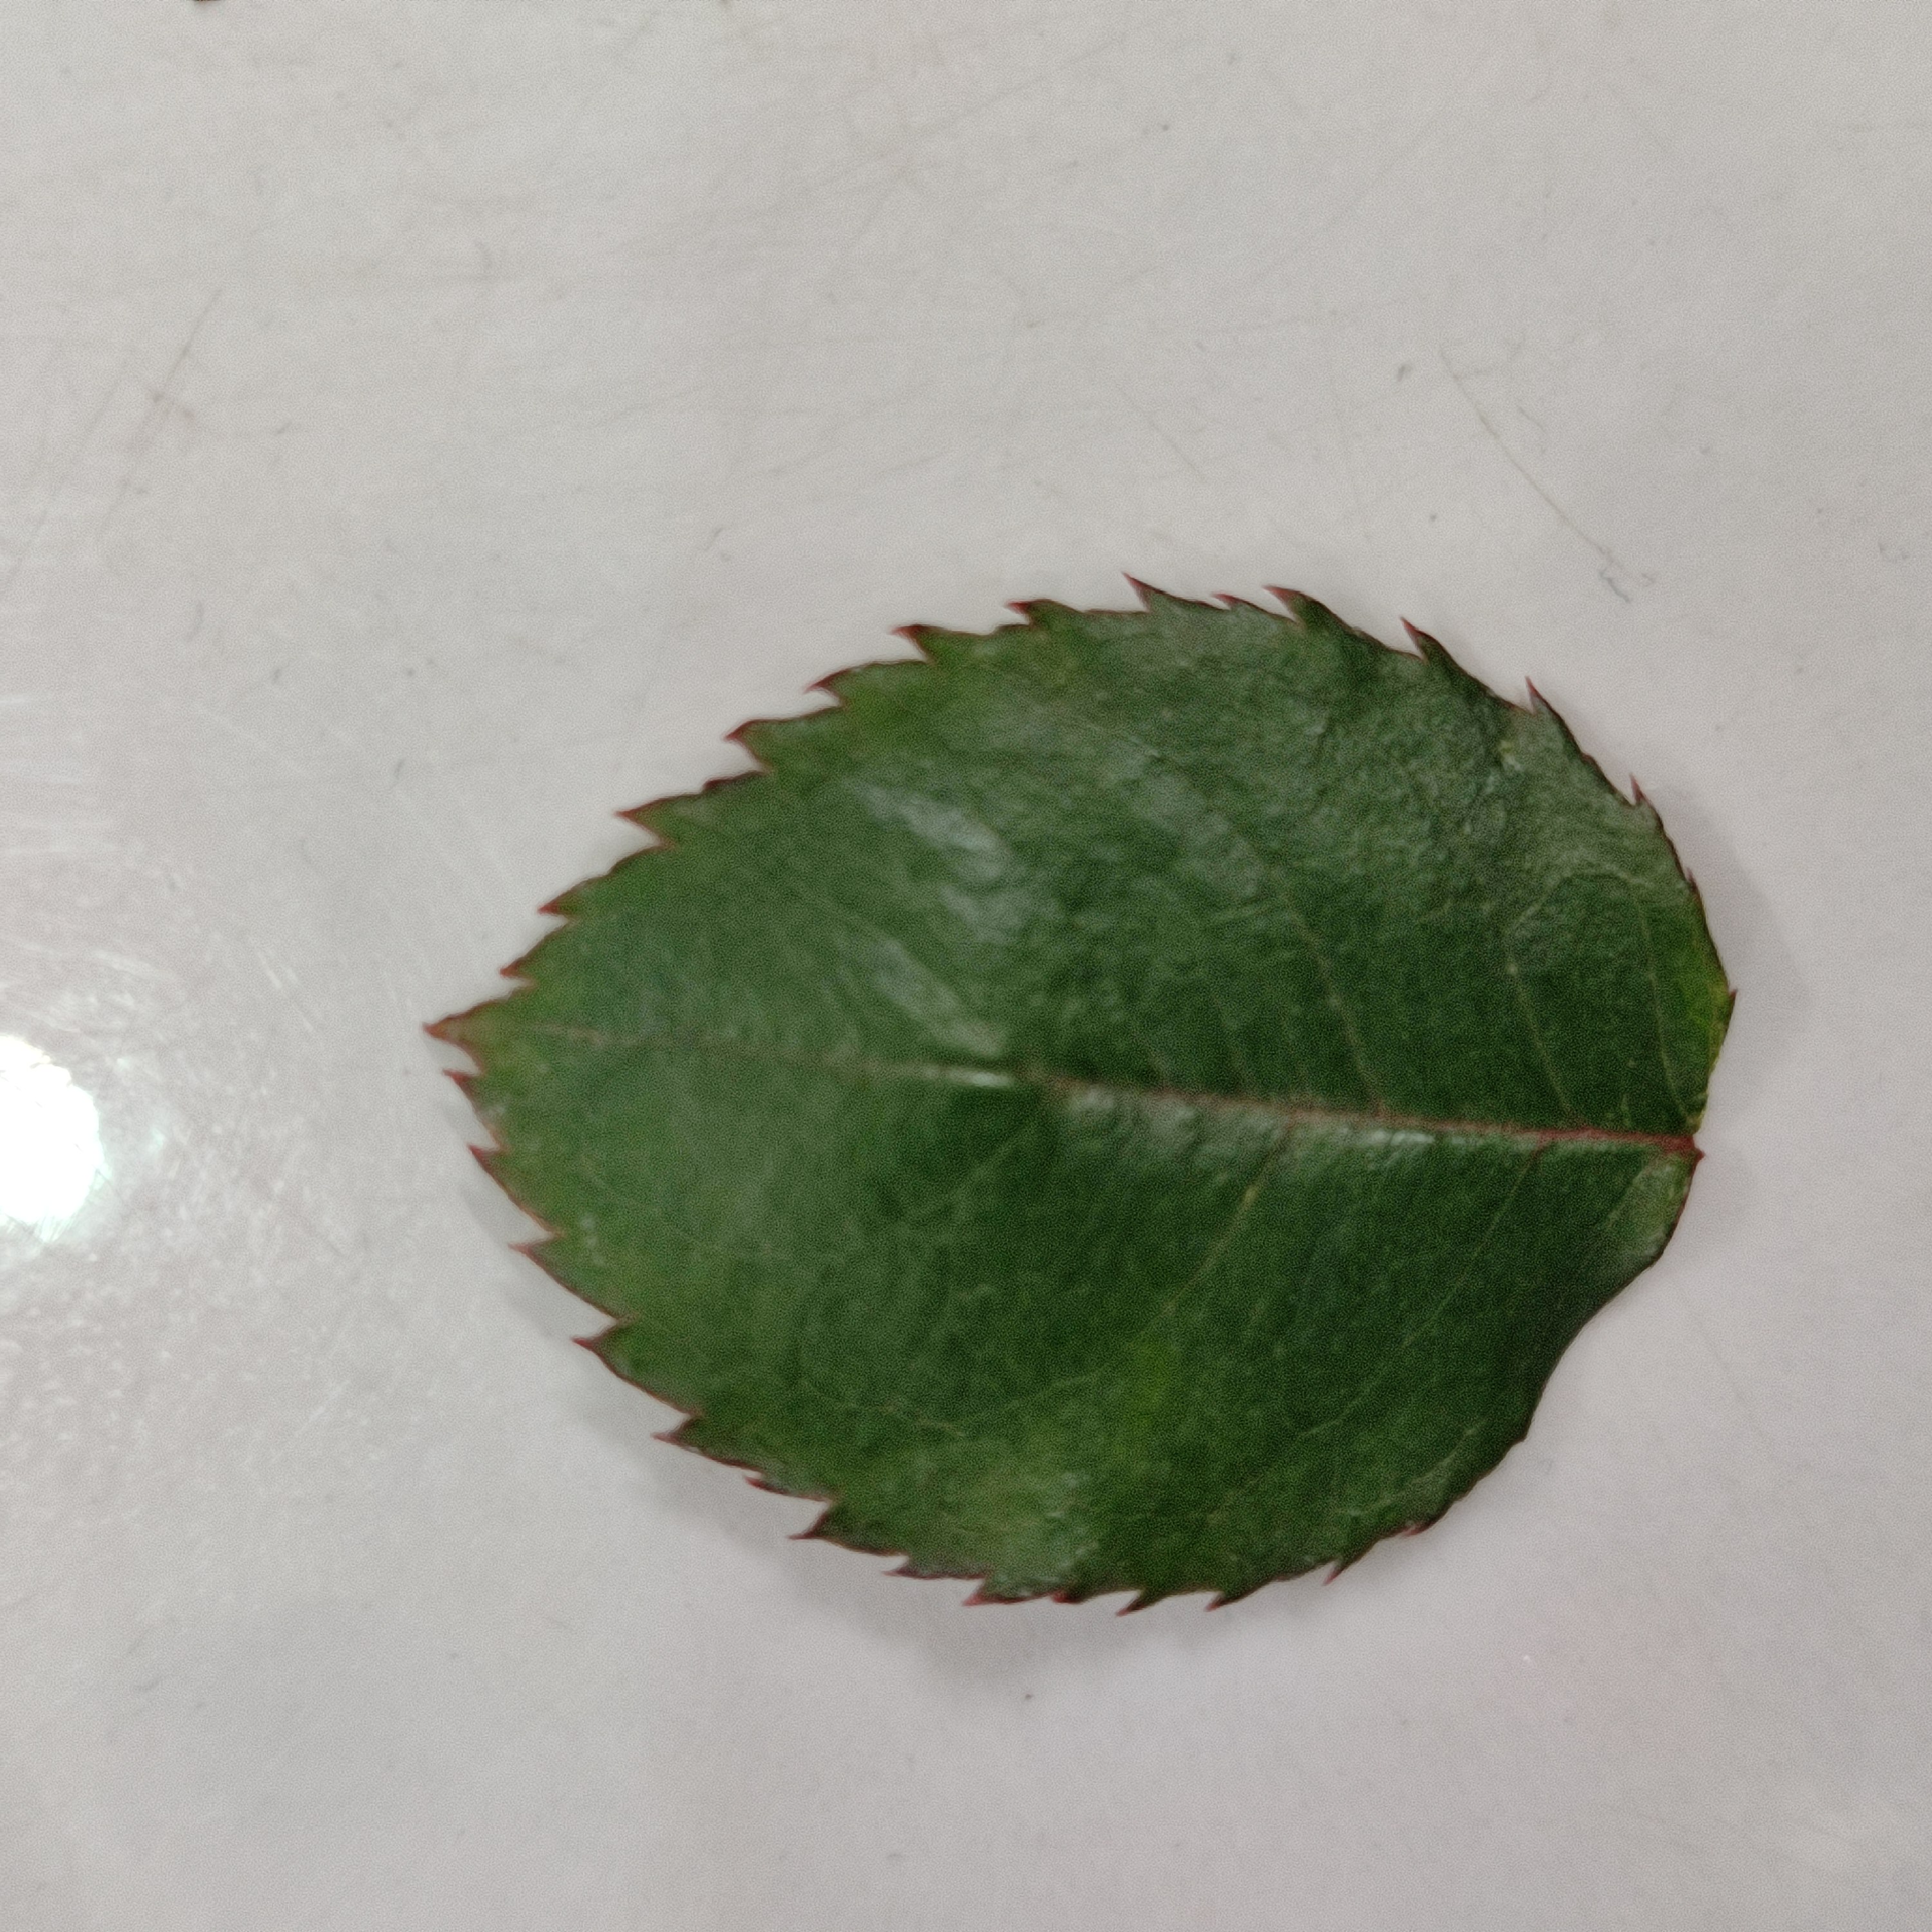
Label: Healthy Leaf